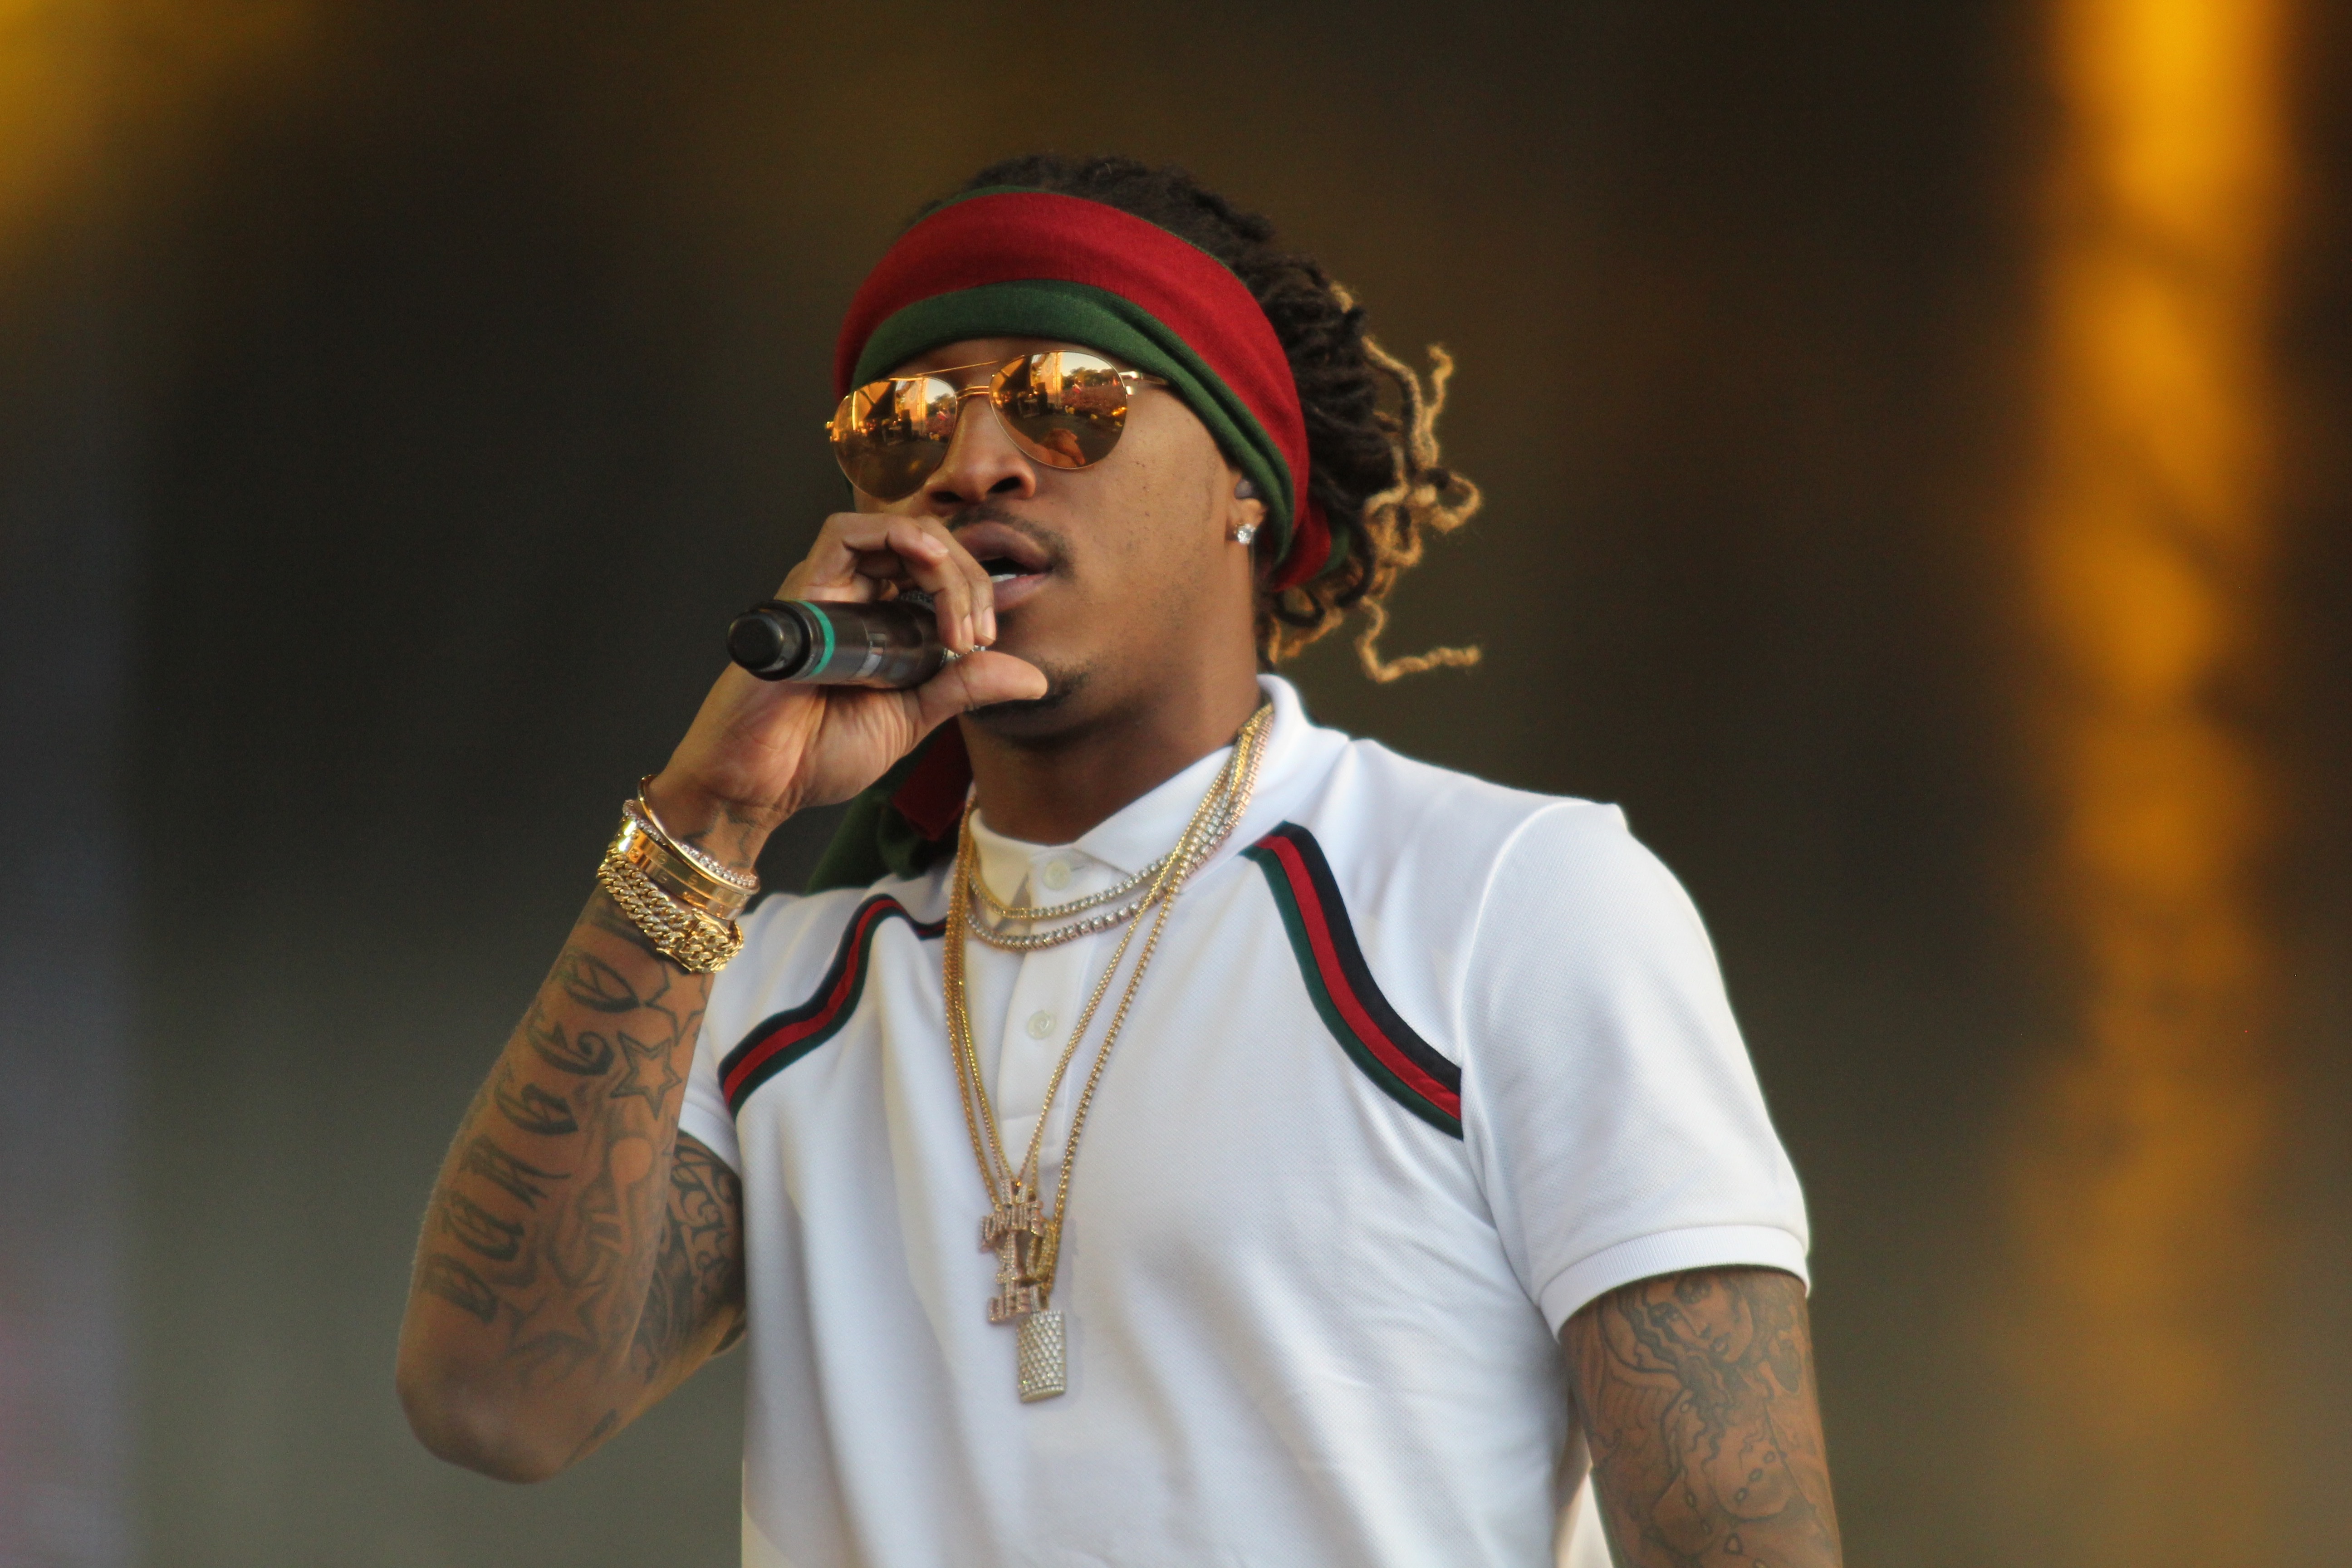
man, person, music, concert, singer, spring, microphone, rapper, performer, musician, drake, sing, festival, stage, future, recording, audio, musical, performance, singing, media, sound, rap, style, song, florida, entertainment, voice, performing arts, hip hop, vocal, singer songwriter, gucci, facial hair, okeechobee